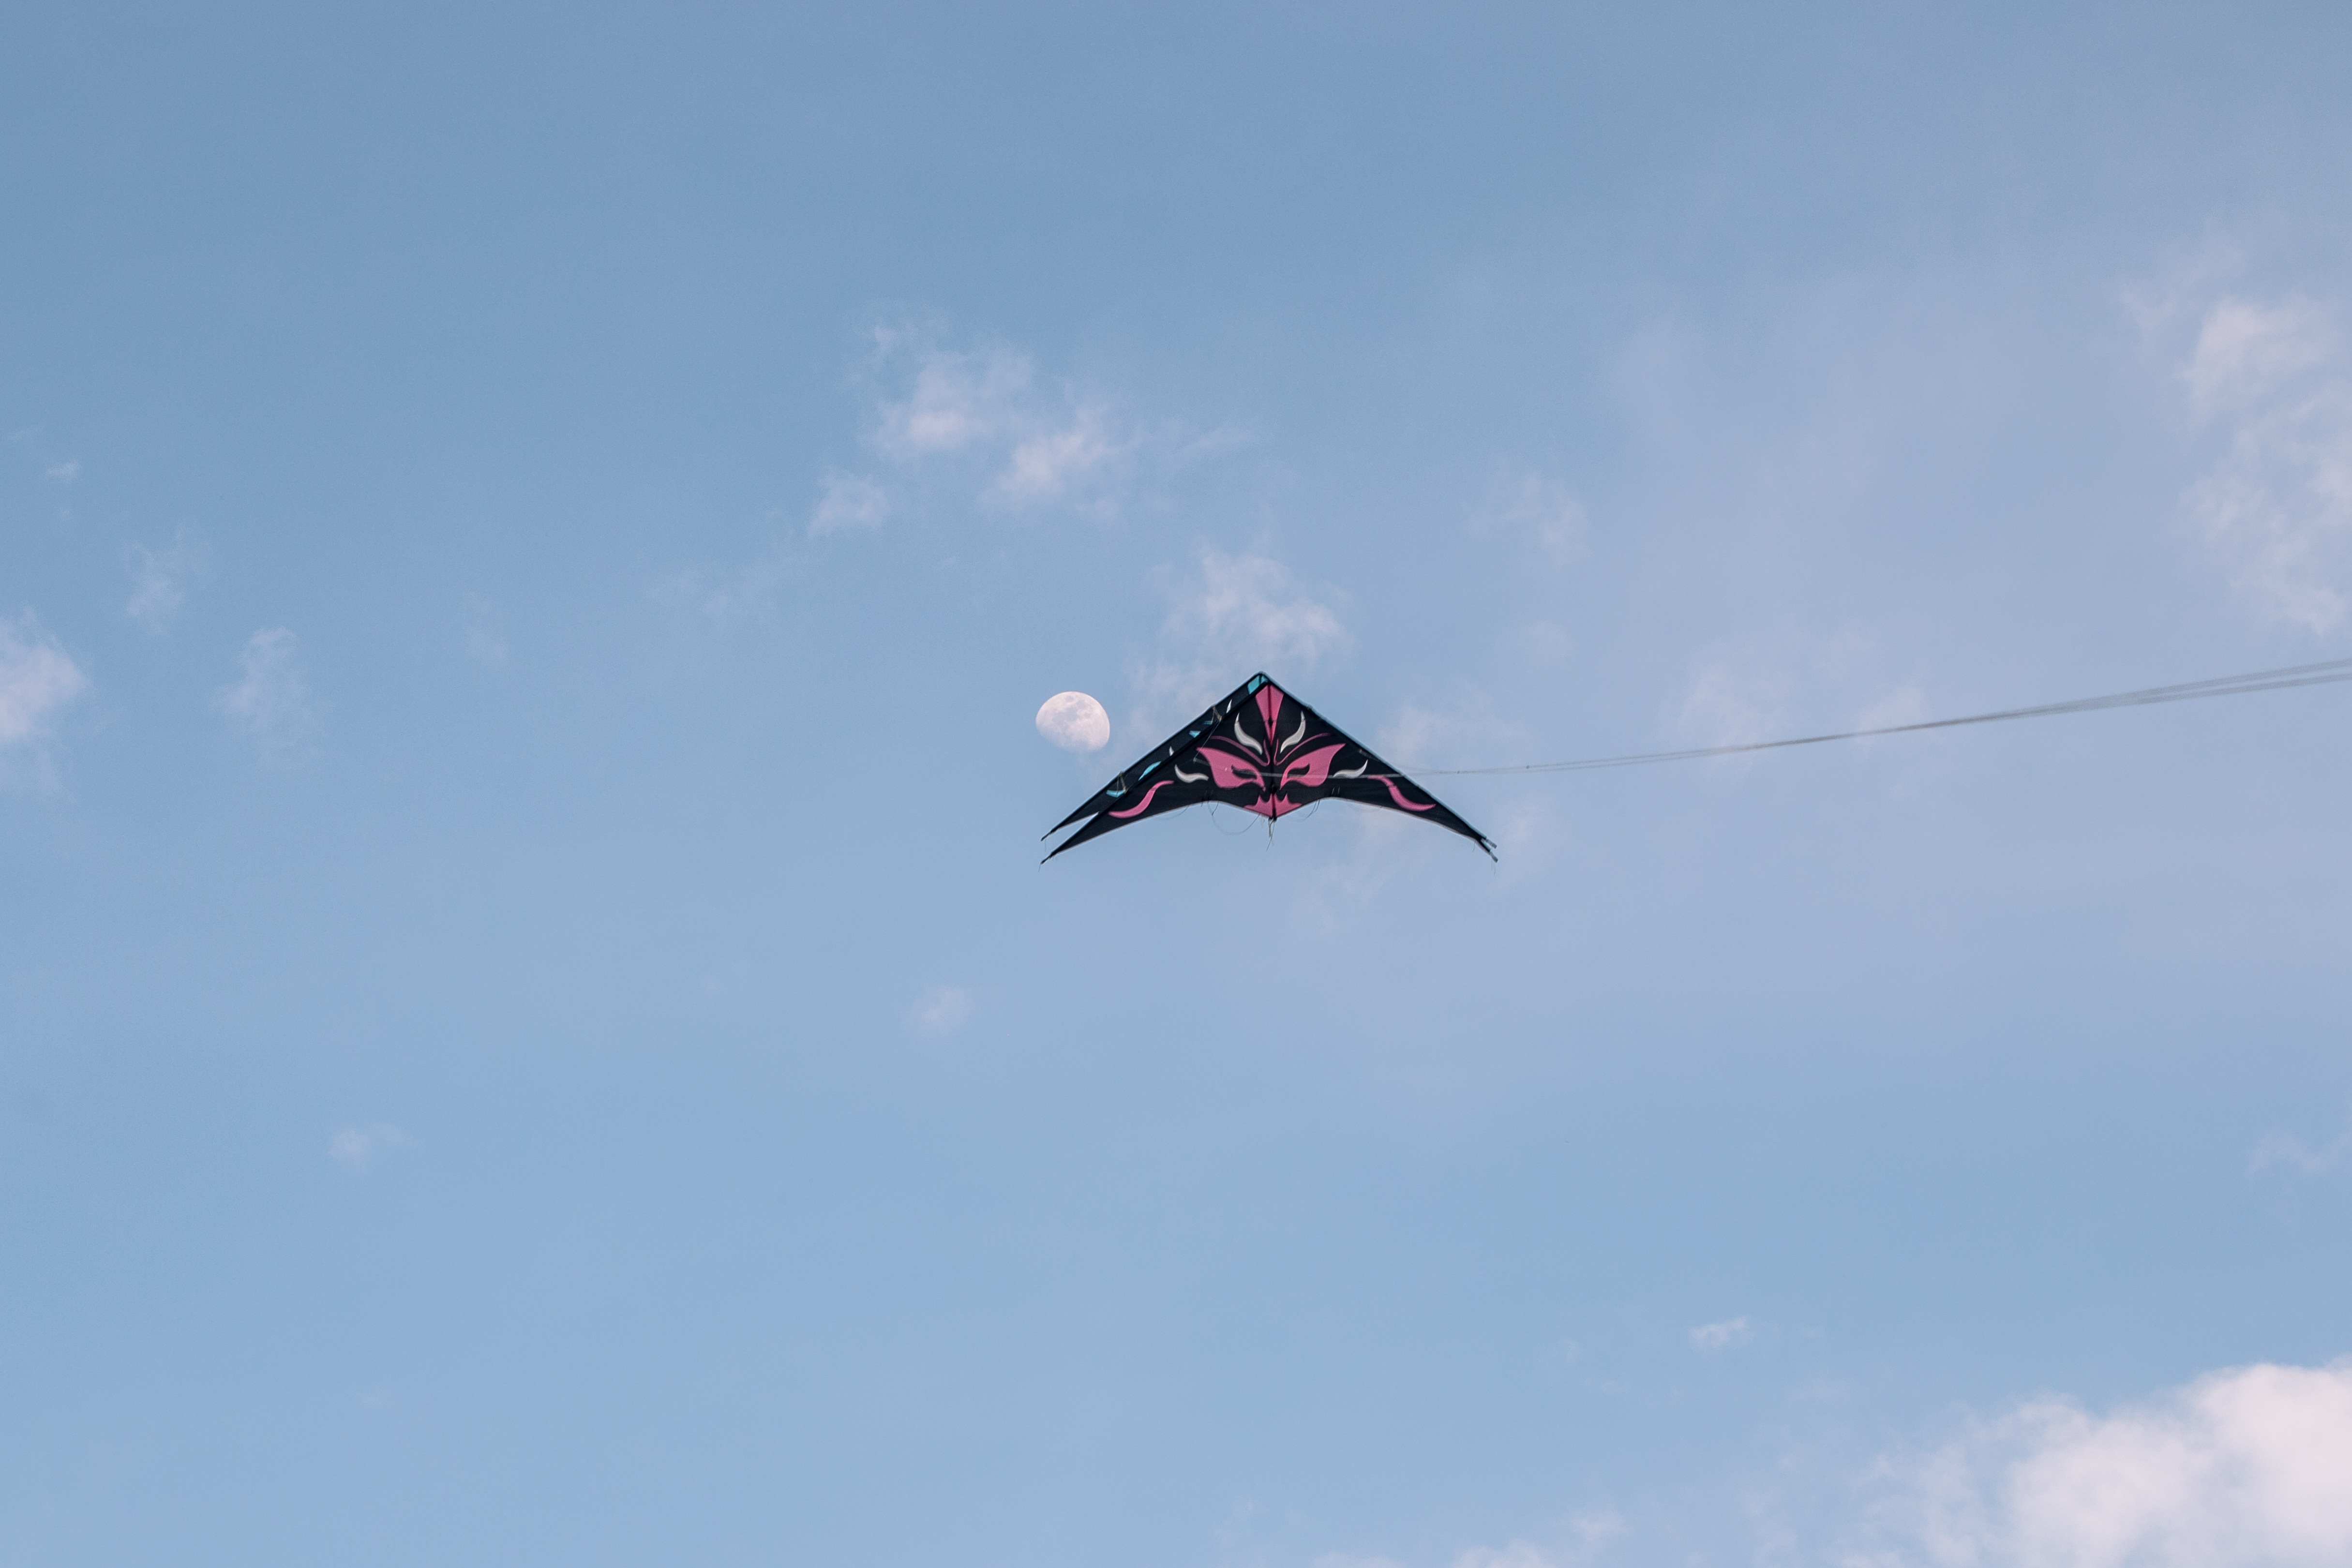
landscape, cloud, sky, travel, kite, aviation, flight, blue, moon, cool image, cool photo, air sports, air show, atmosphere of earth, windsports, kite sports, sport kite